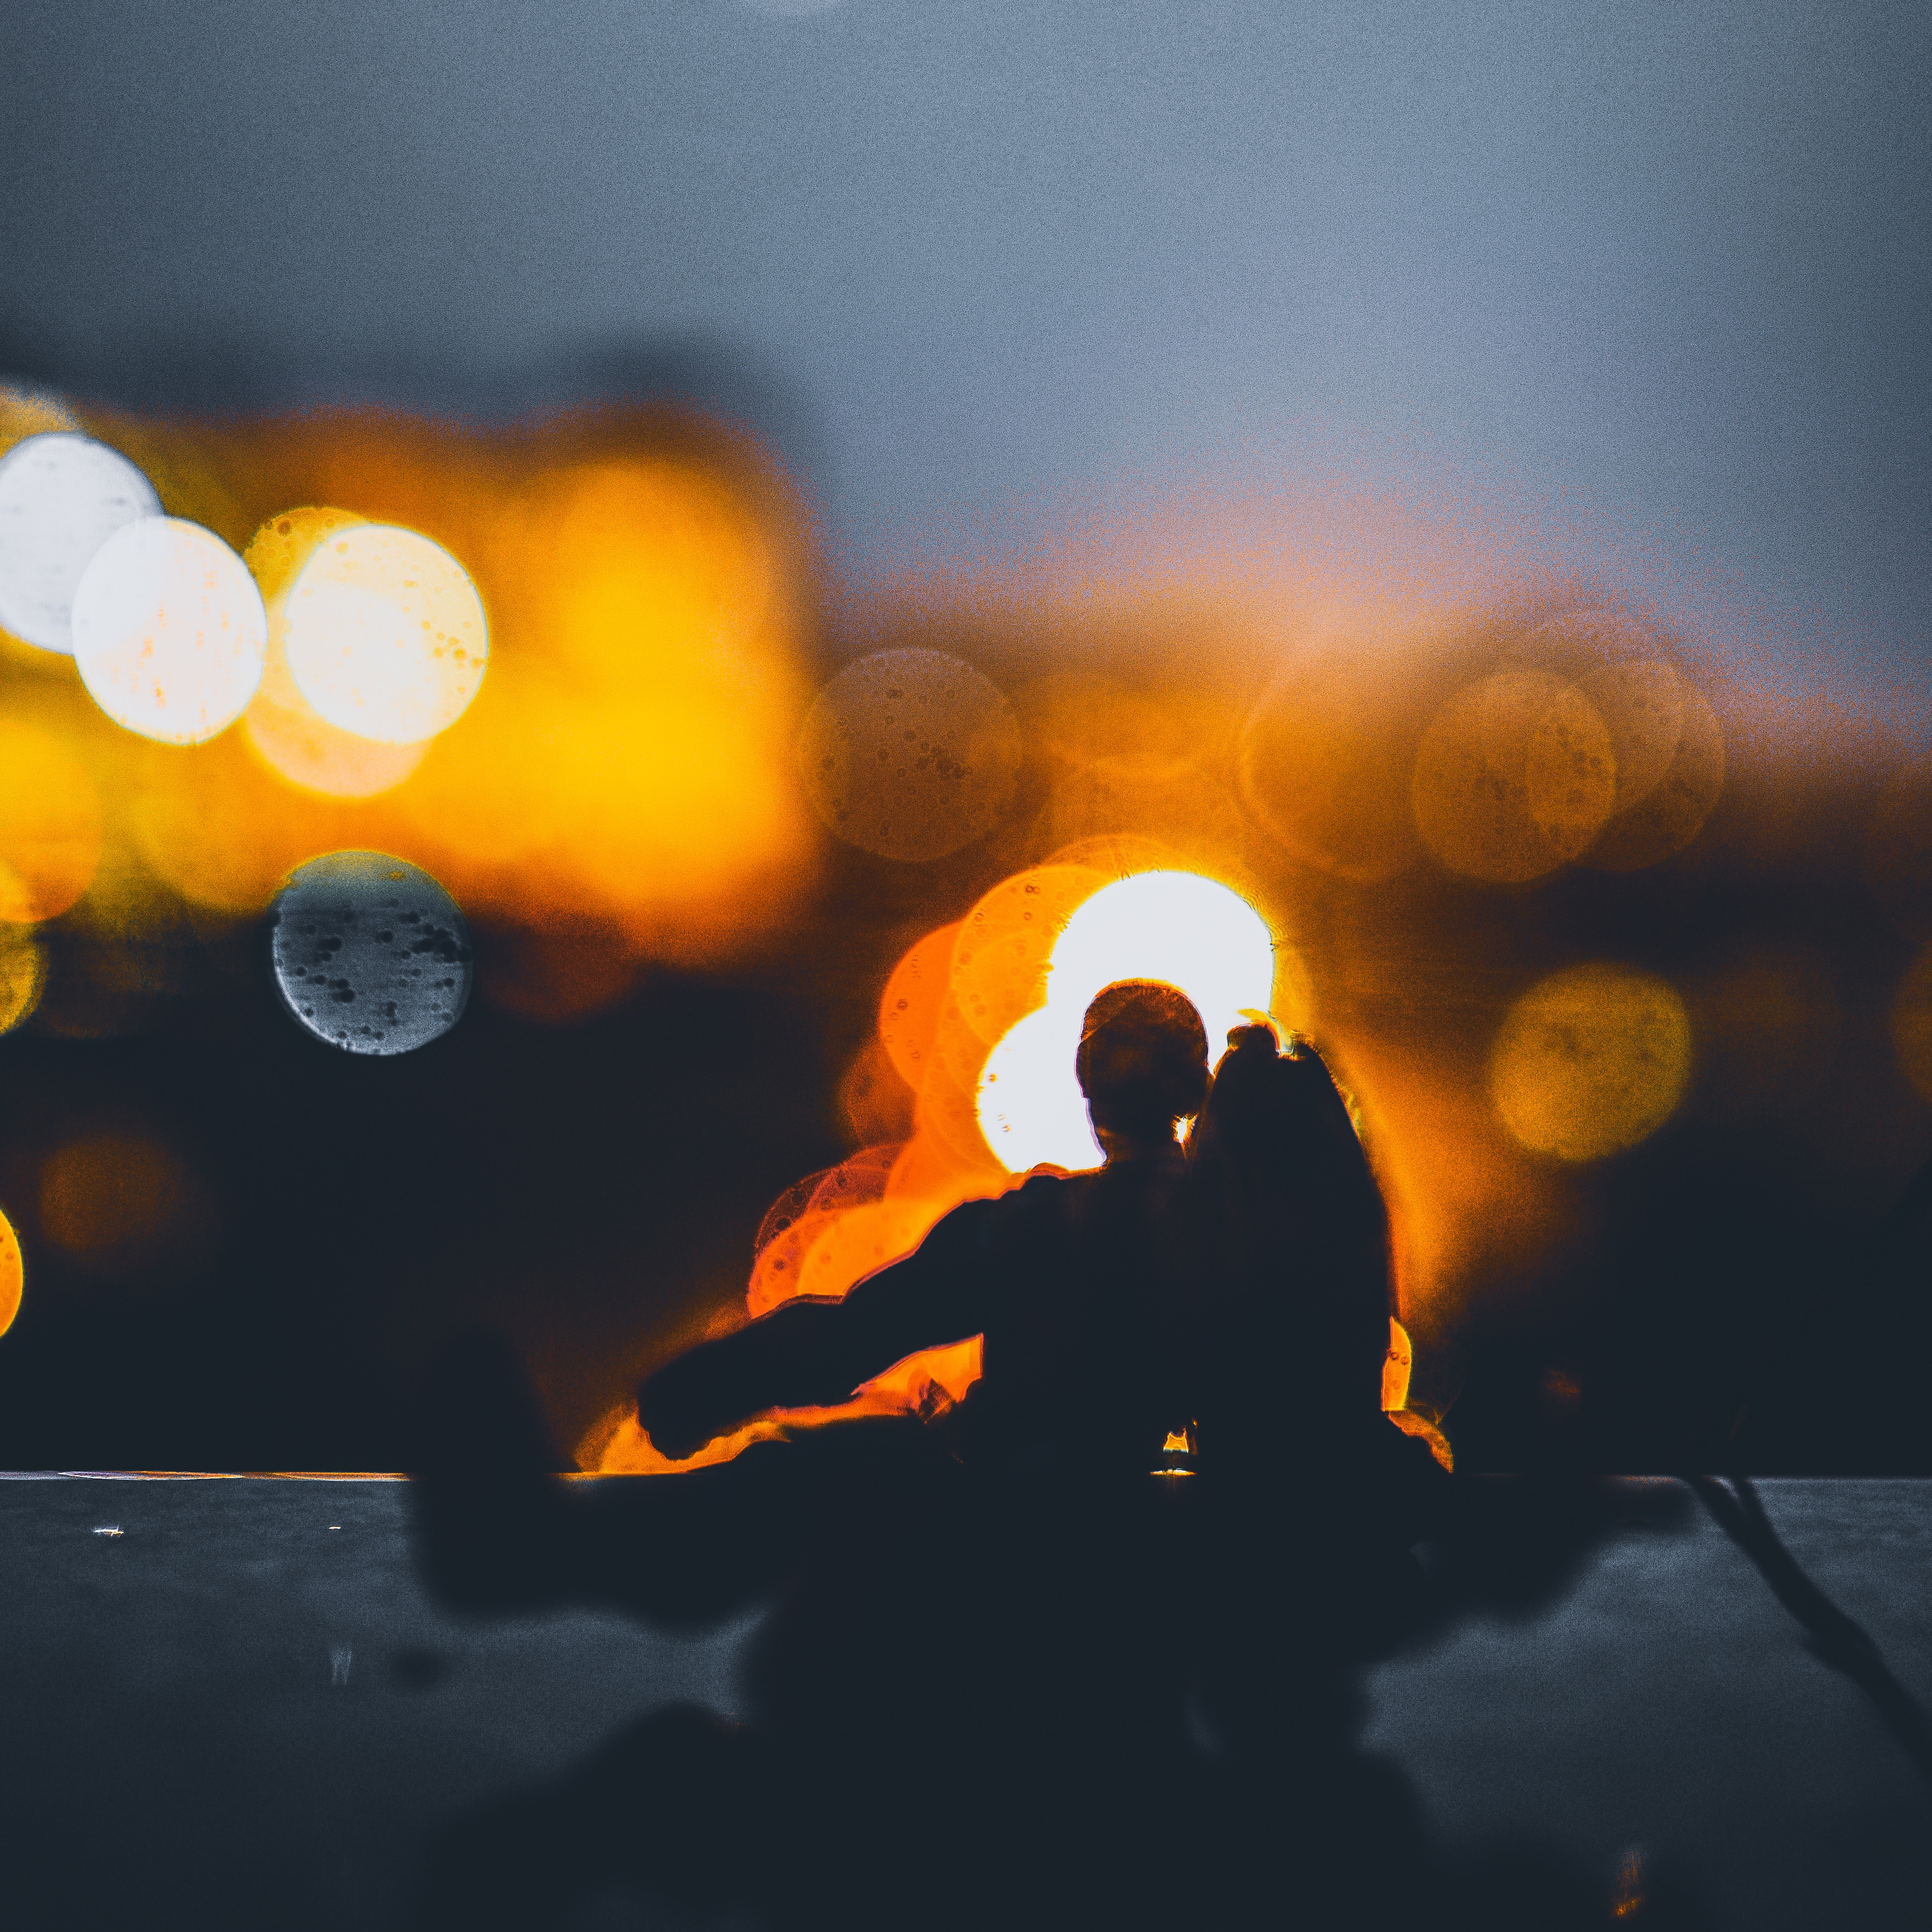
sky, orange, light, heat, cloud, atmosphere, photography, geological phenomenon, sunset, evening, night, fire, backlighting